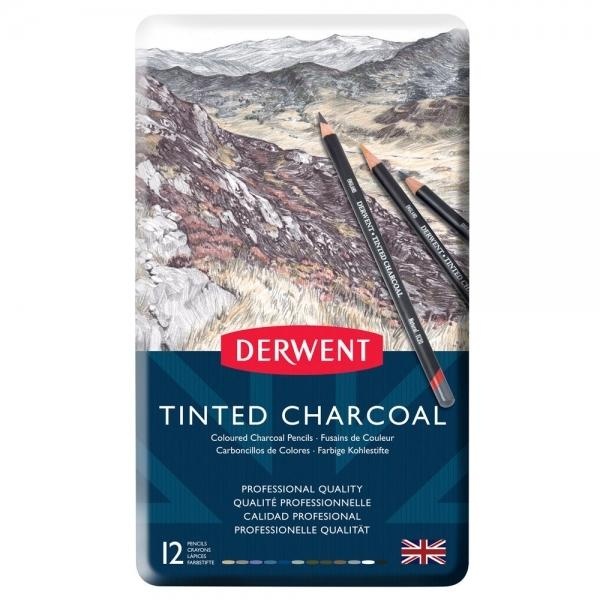
Derwent - Tinted Charcoal Pencil
Charcoal's black right? Wrong! Meet Derwent Tinted Charcoal's charcoal with just a hint of colour! These pencils give you all the good points of charcoal pencils; they can be smudged and blended easily you have great control and there's less mess plus you get colour with a beautiful element of charcoal 'blackness'!
Brand: Derwent
Category: Office Supplies > Office Instruments > Writing & Drawing Instruments > Art Charcoals